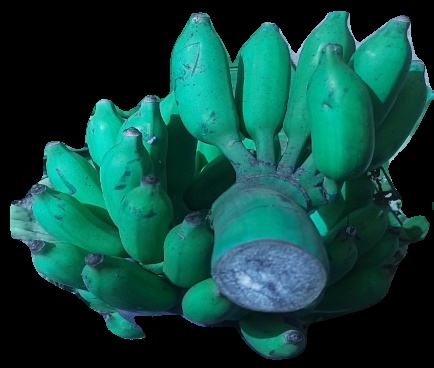
Variety: elakki-bale
Grade: grade3